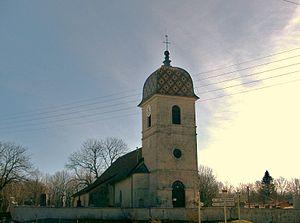
Chatelneuf, département du Jura (39) France
Châtelneuf est une commune française située dans le département du Jura en région Bourgogne-Franche-Comté. Elle fait partie de la Communauté de communes Champagnole Porte du Haut-Jura.